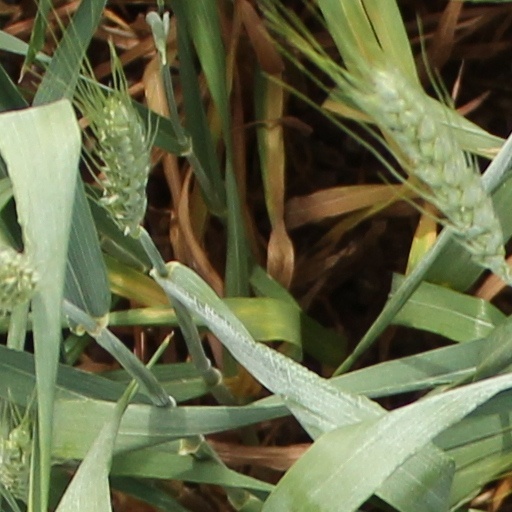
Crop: wheat